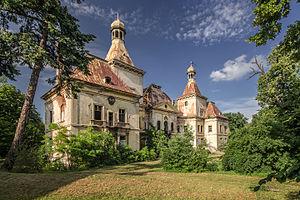
Mańczyce est une localité polonaise de la gmina de Borów, située dans le powiat de Strzelin en voïvodie de Basse-Silésie.